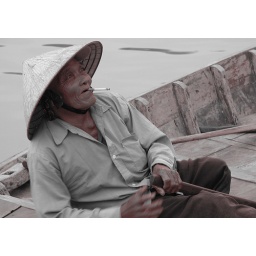
A passer by offered this old boat man a cigarette, it lit his face up